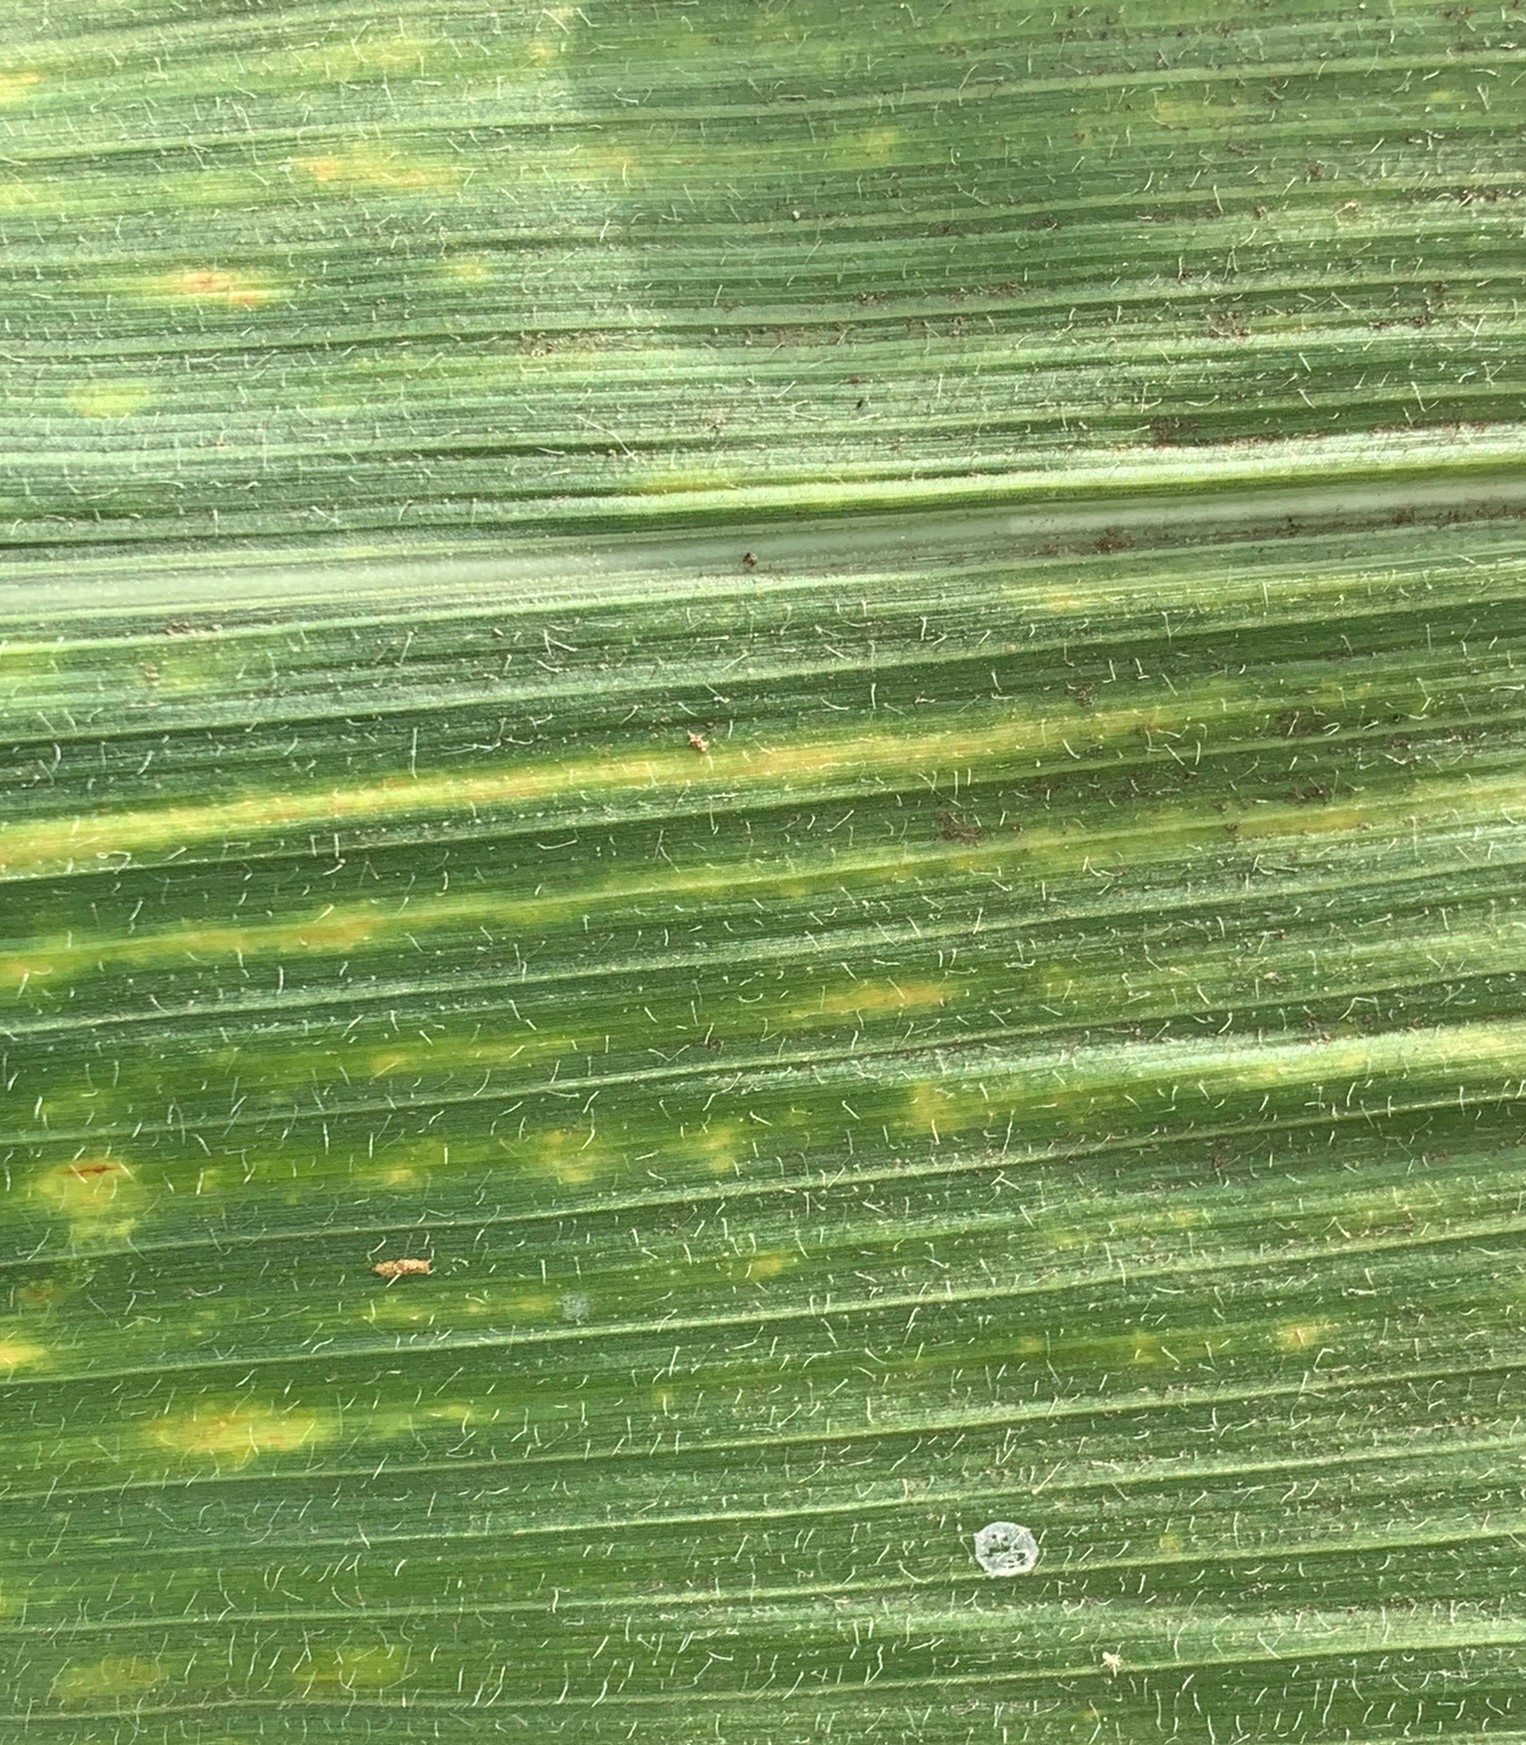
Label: MLN